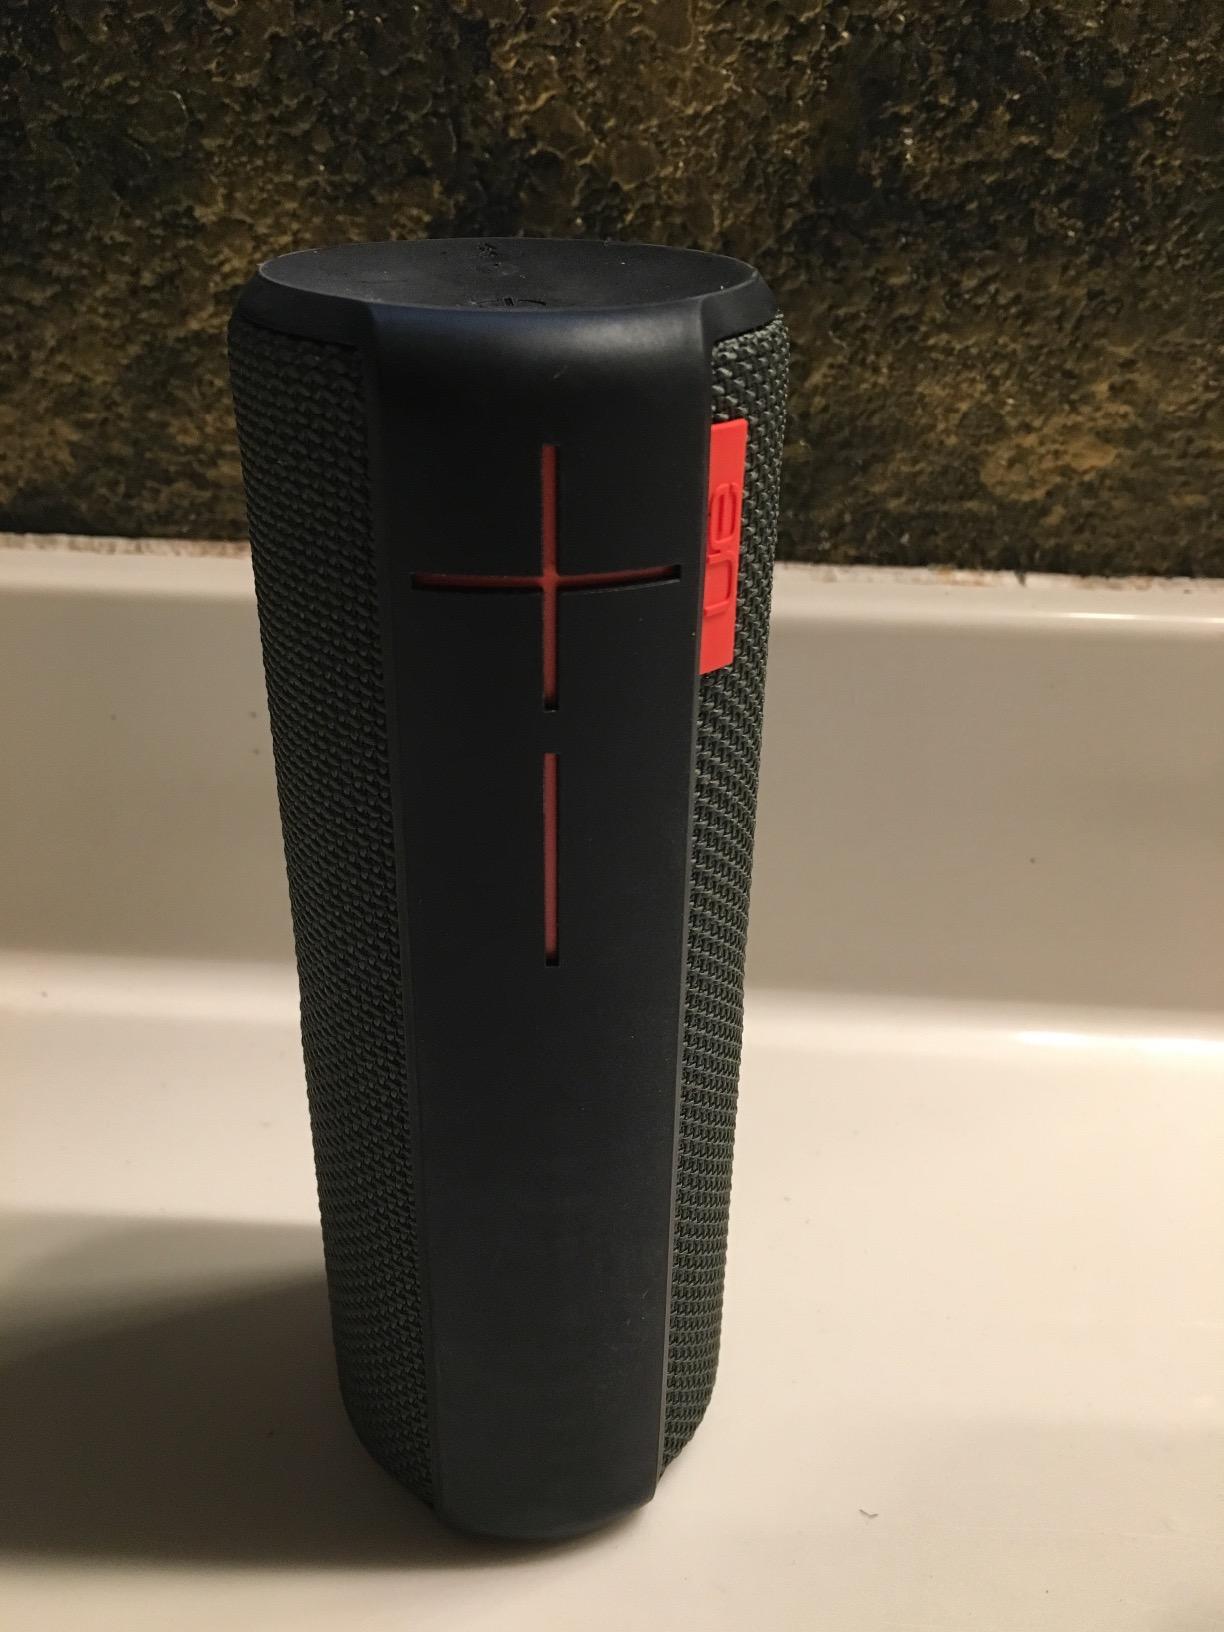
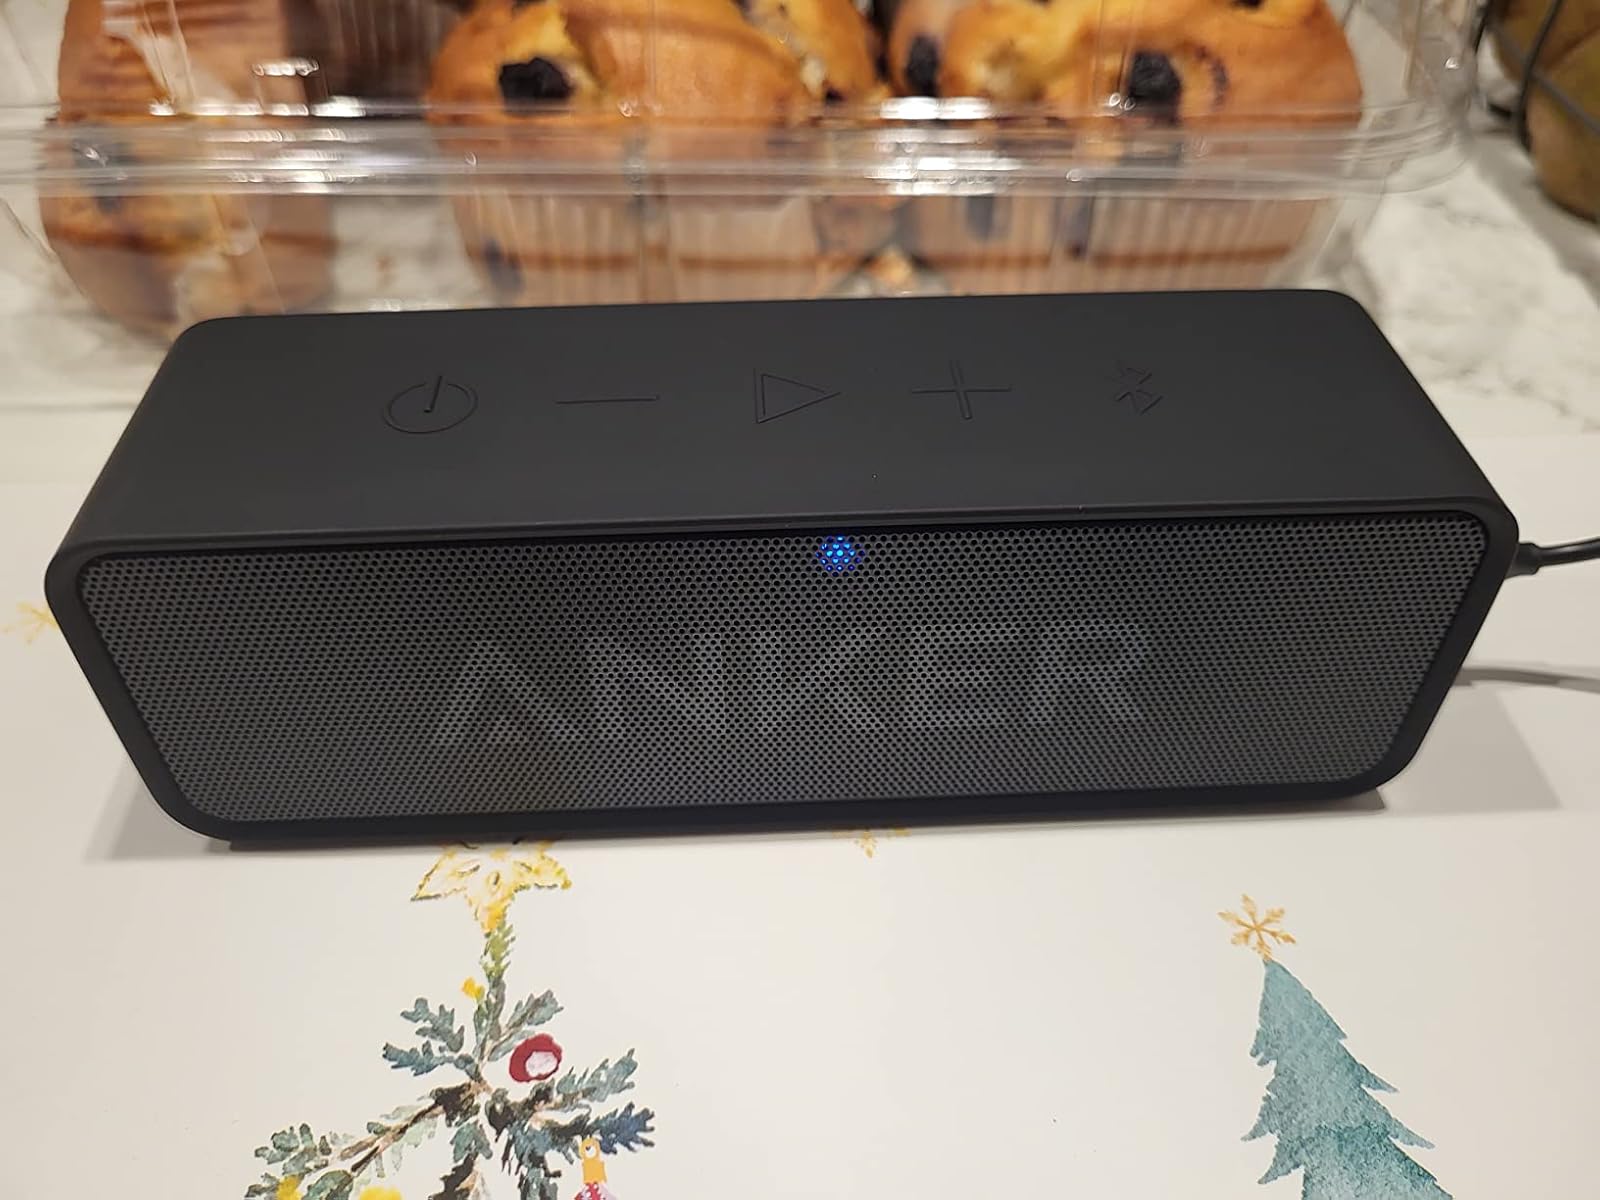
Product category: speaker
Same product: no